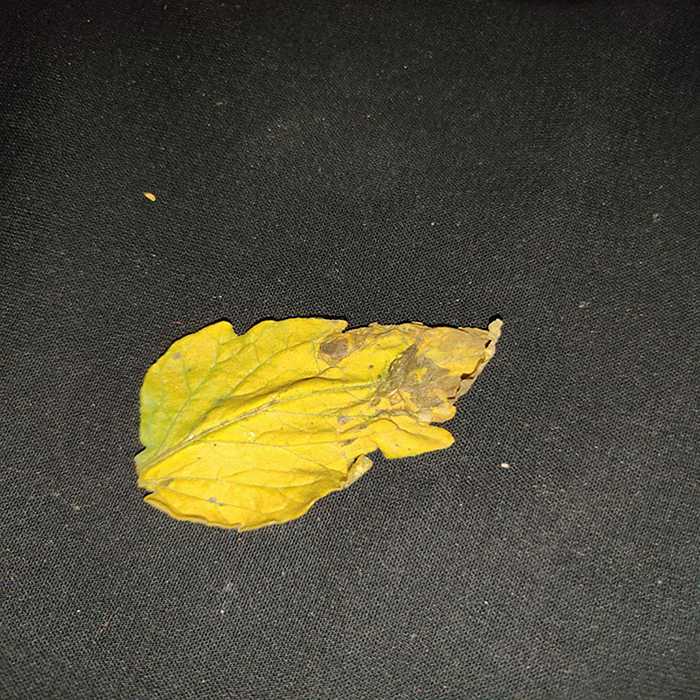
Plant: Tomato
Label: Tomato Bacterial spot